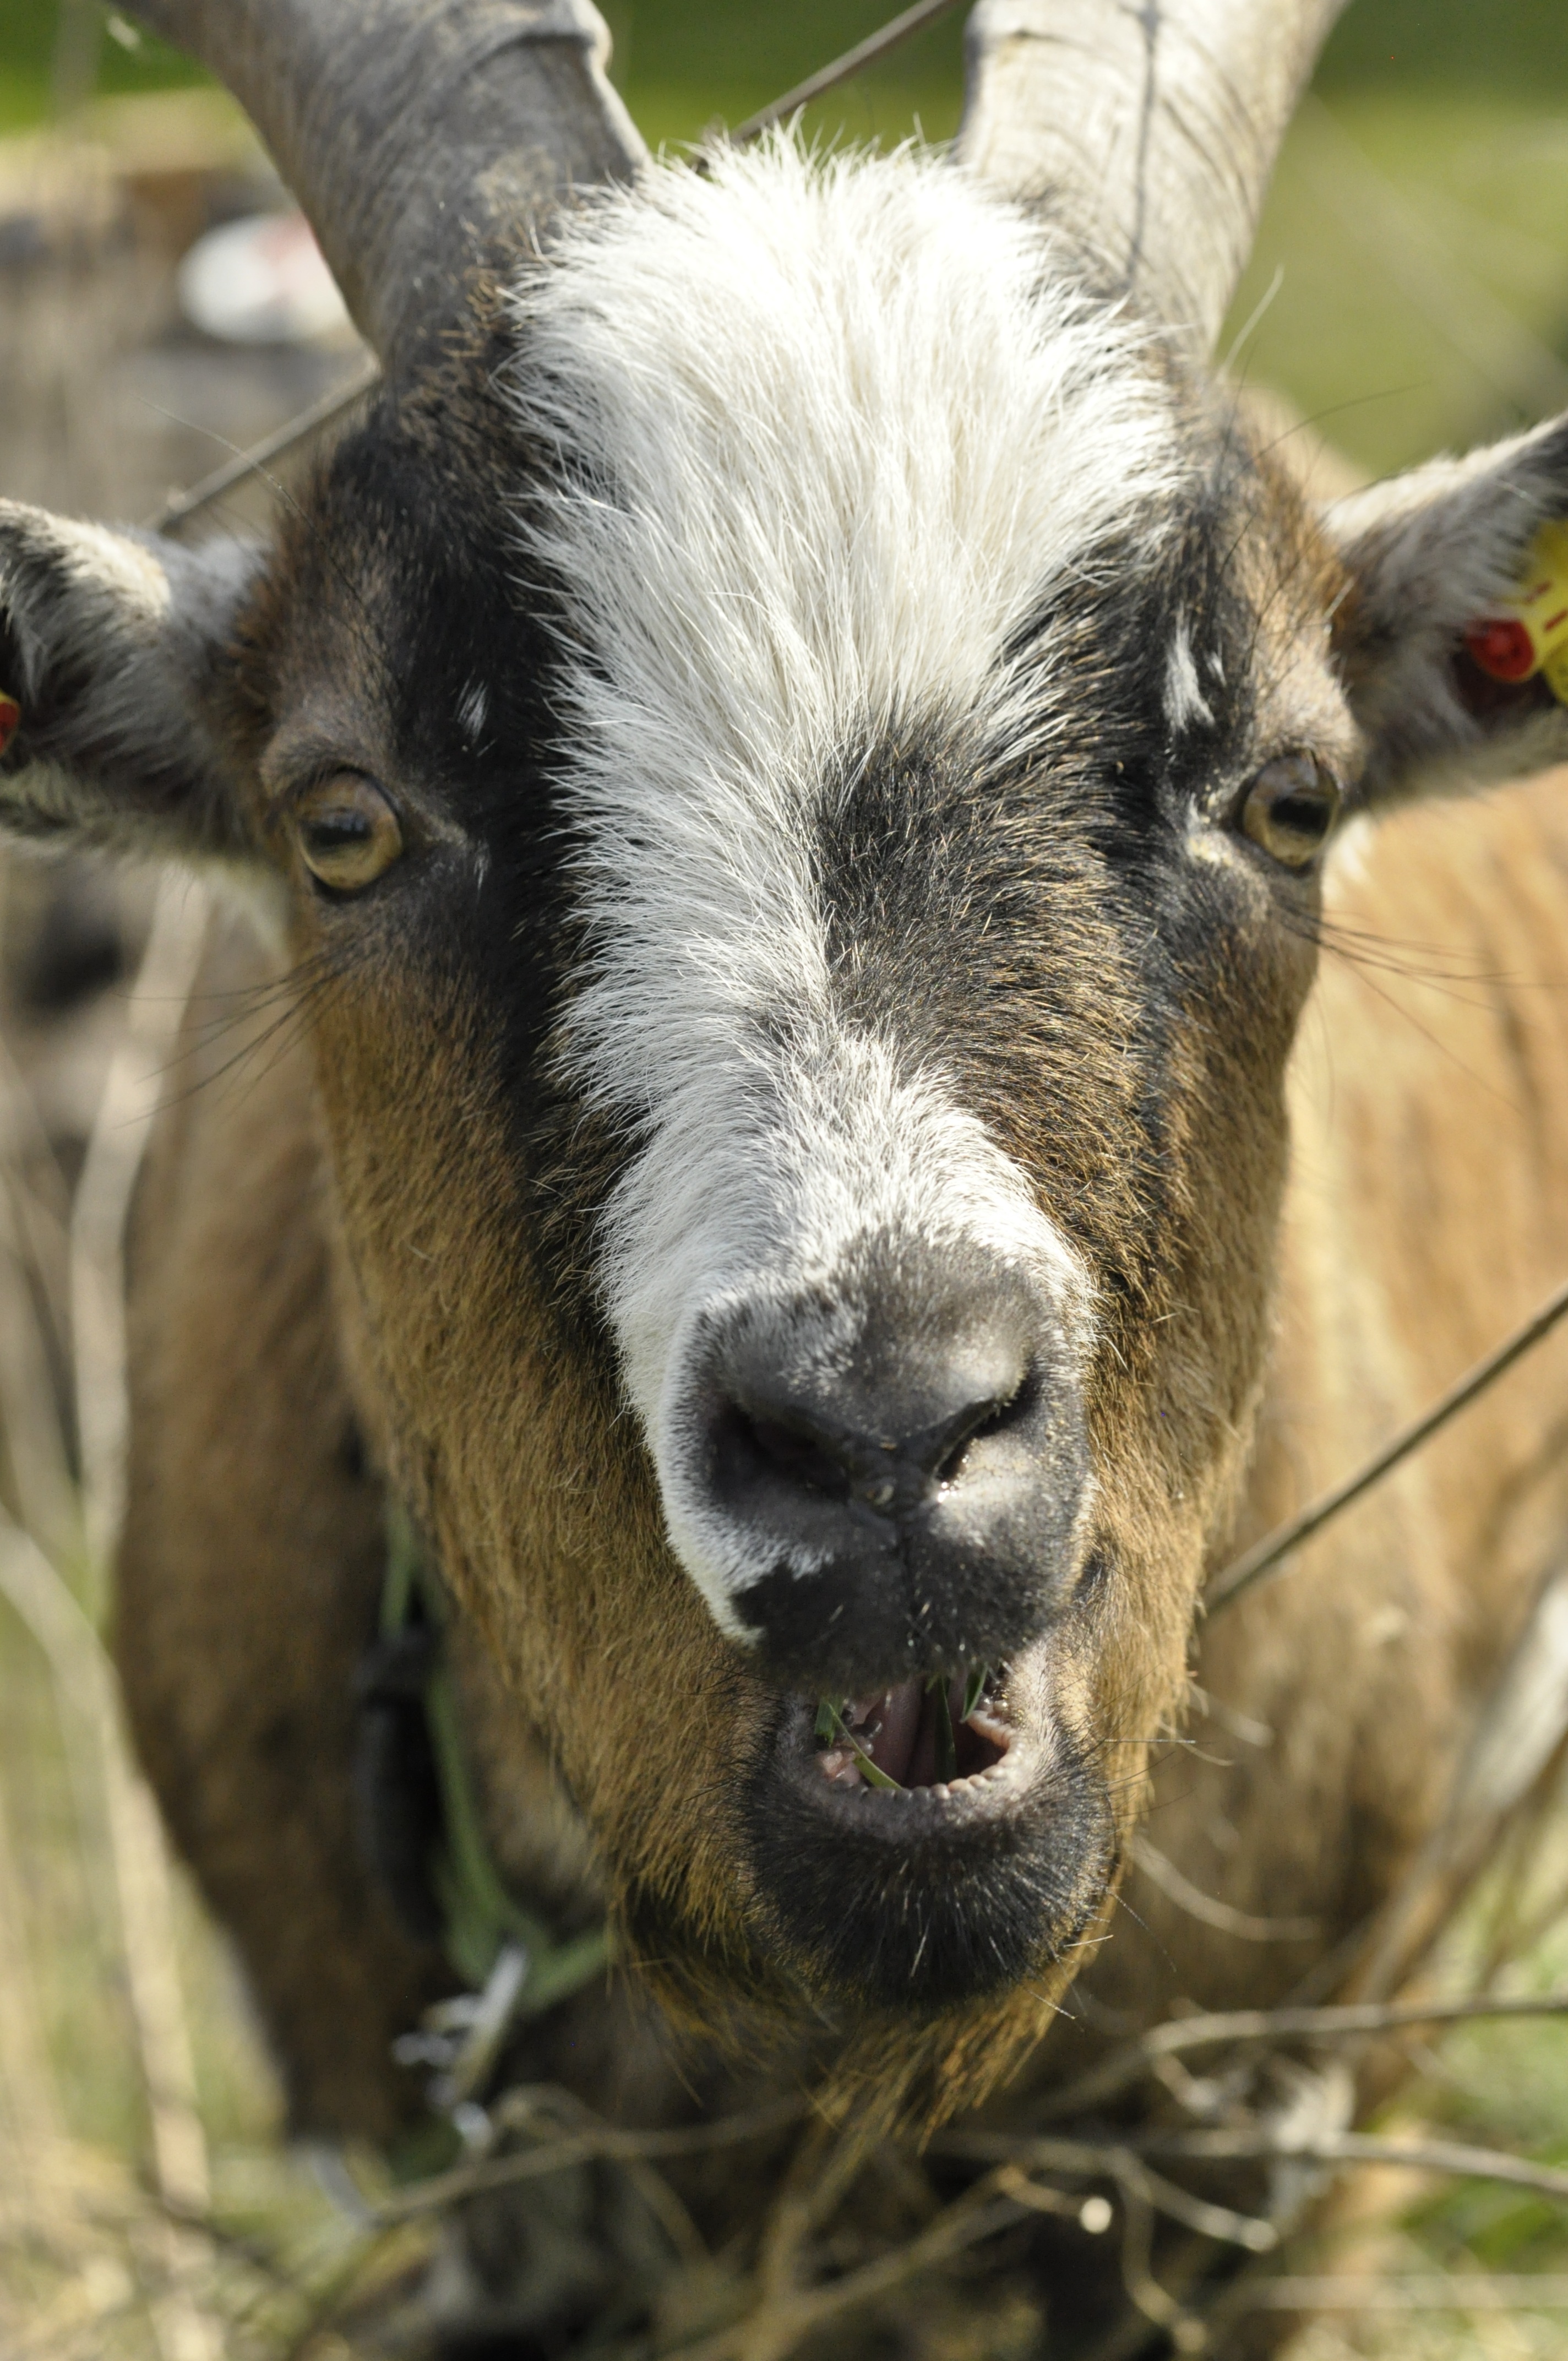
nature, black and white, white, farm, animal, wildlife, goat, zoo, horn, pet, fur, pasture, livestock, sheep, brown, mammal, black, fauna, face, goats, bart, head, mammals, vertebrate, creature, sheeps, curious, horns, ruminant, animal world, wildlife photography, bock, goatee, horned, eats, domestic goat, billy goat, capra aegagrus hircus, cow goat family